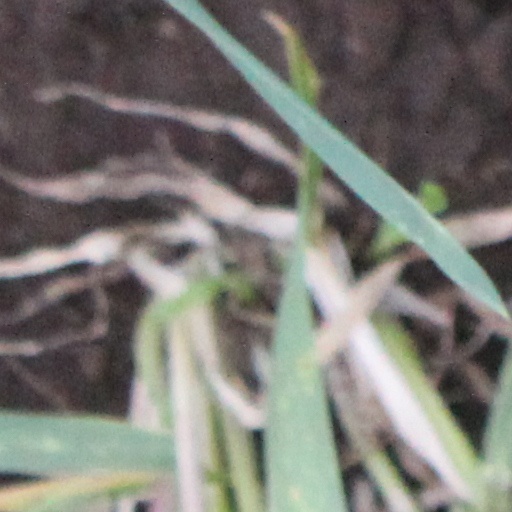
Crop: wheat